Salem, Tamil Nadu

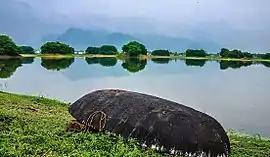
Mookaneri Lake in the city

Salem is located at , at an average elevation of 278 m (912 ft.). The city is surrounded by hills: Nagaramalai on the north, Jarugumalai on the south, Kanjamalai on the west, Godumalai on the east and the Shevaroy Hills on the northeast. Kariyaperumal Hill is in southwestern Salem. The Thirumanimutharu River flows through the city, dividing it in two. The fort area is the oldest part of Salem.